Jack R. Thornell

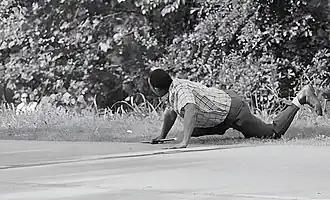
Thornell's Pulitzer Prize-winning photograph of James Meredith

Jack Randolph Thornell (born August 29, 1939) is an American photographer. He won a Pulitzer Prize for his photo of James Meredith after the activist was attacked and wounded by a sniper during his June 1966 March Against Fear in Mississippi.